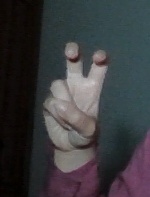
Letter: toot